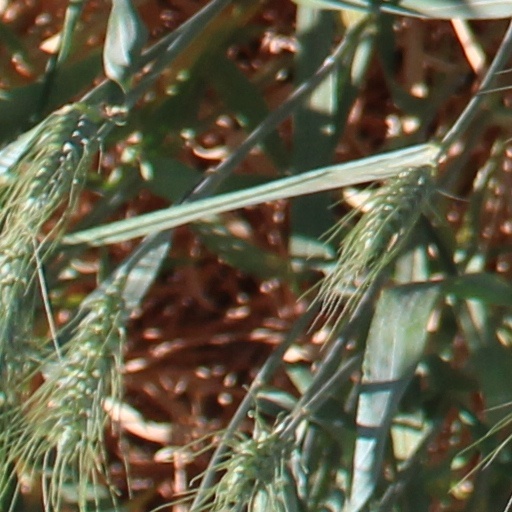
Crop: wheat